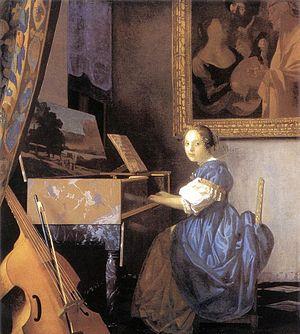
Le muselaar est une variante du virginal, instrument de musique à clavier et cordes pincées de la famille des clavecins.